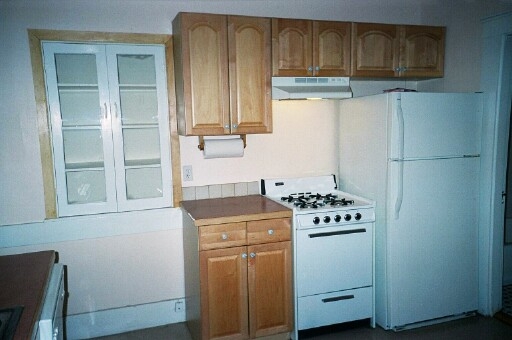
Room type: kitchen